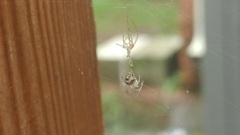
Species: Parasteatoda_tepidariorum